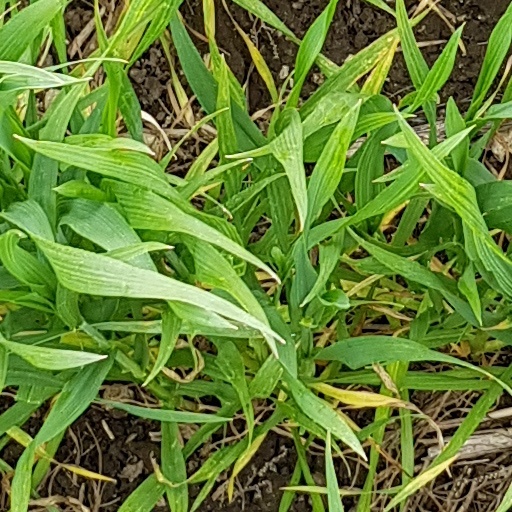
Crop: wheat